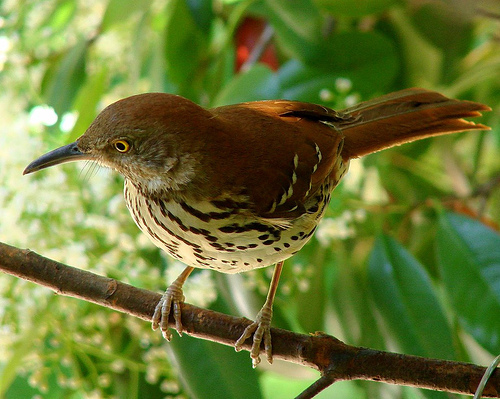
this bird is light brown with a black, narrow beak, small eyes, dark spots on a beige belly and light spots on its covert.
a slightly large bird with a long tail and bill.
the bird has yellow colored abdomen and side but with brown patches along its body and a solid brown colored covert and retrice.
this bird has feathers that are a few different shades of brown.
this bird is brown with white on its stomach and has a long, pointy beak.
this pretty bird has a white belly speckled with brown and yellow eyes.
this bird has an orange eye ring, reddish brown coverts, and yellow breast with black stripes going along its length
this bird has a yellow eye, a black elongated beak, and a speckled body.
this bird has wings that are brown and has a striped bellya long sharp bill and bright eye highlight this smooth head while a rich rust color covering the head back and tail feathers along with a cream colored belly, wing bars and rusty brown strips and spots that highlight the breast and belly of the bird.
Species: Brown Thrasher